Answer in natural language. Is Statue to the left of black chair with round backrest (marked B)? Choose between the following options: no or yes
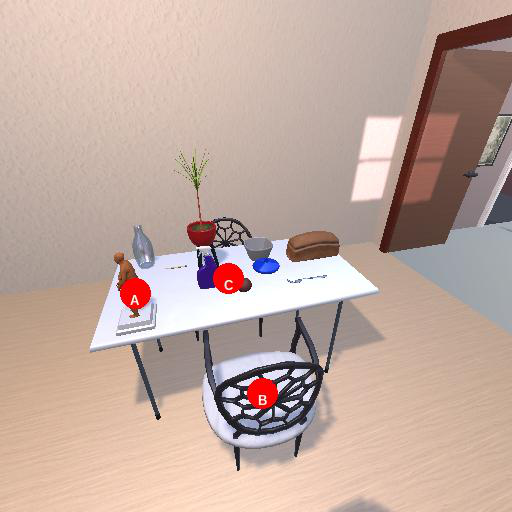
<answer>yes</answer>